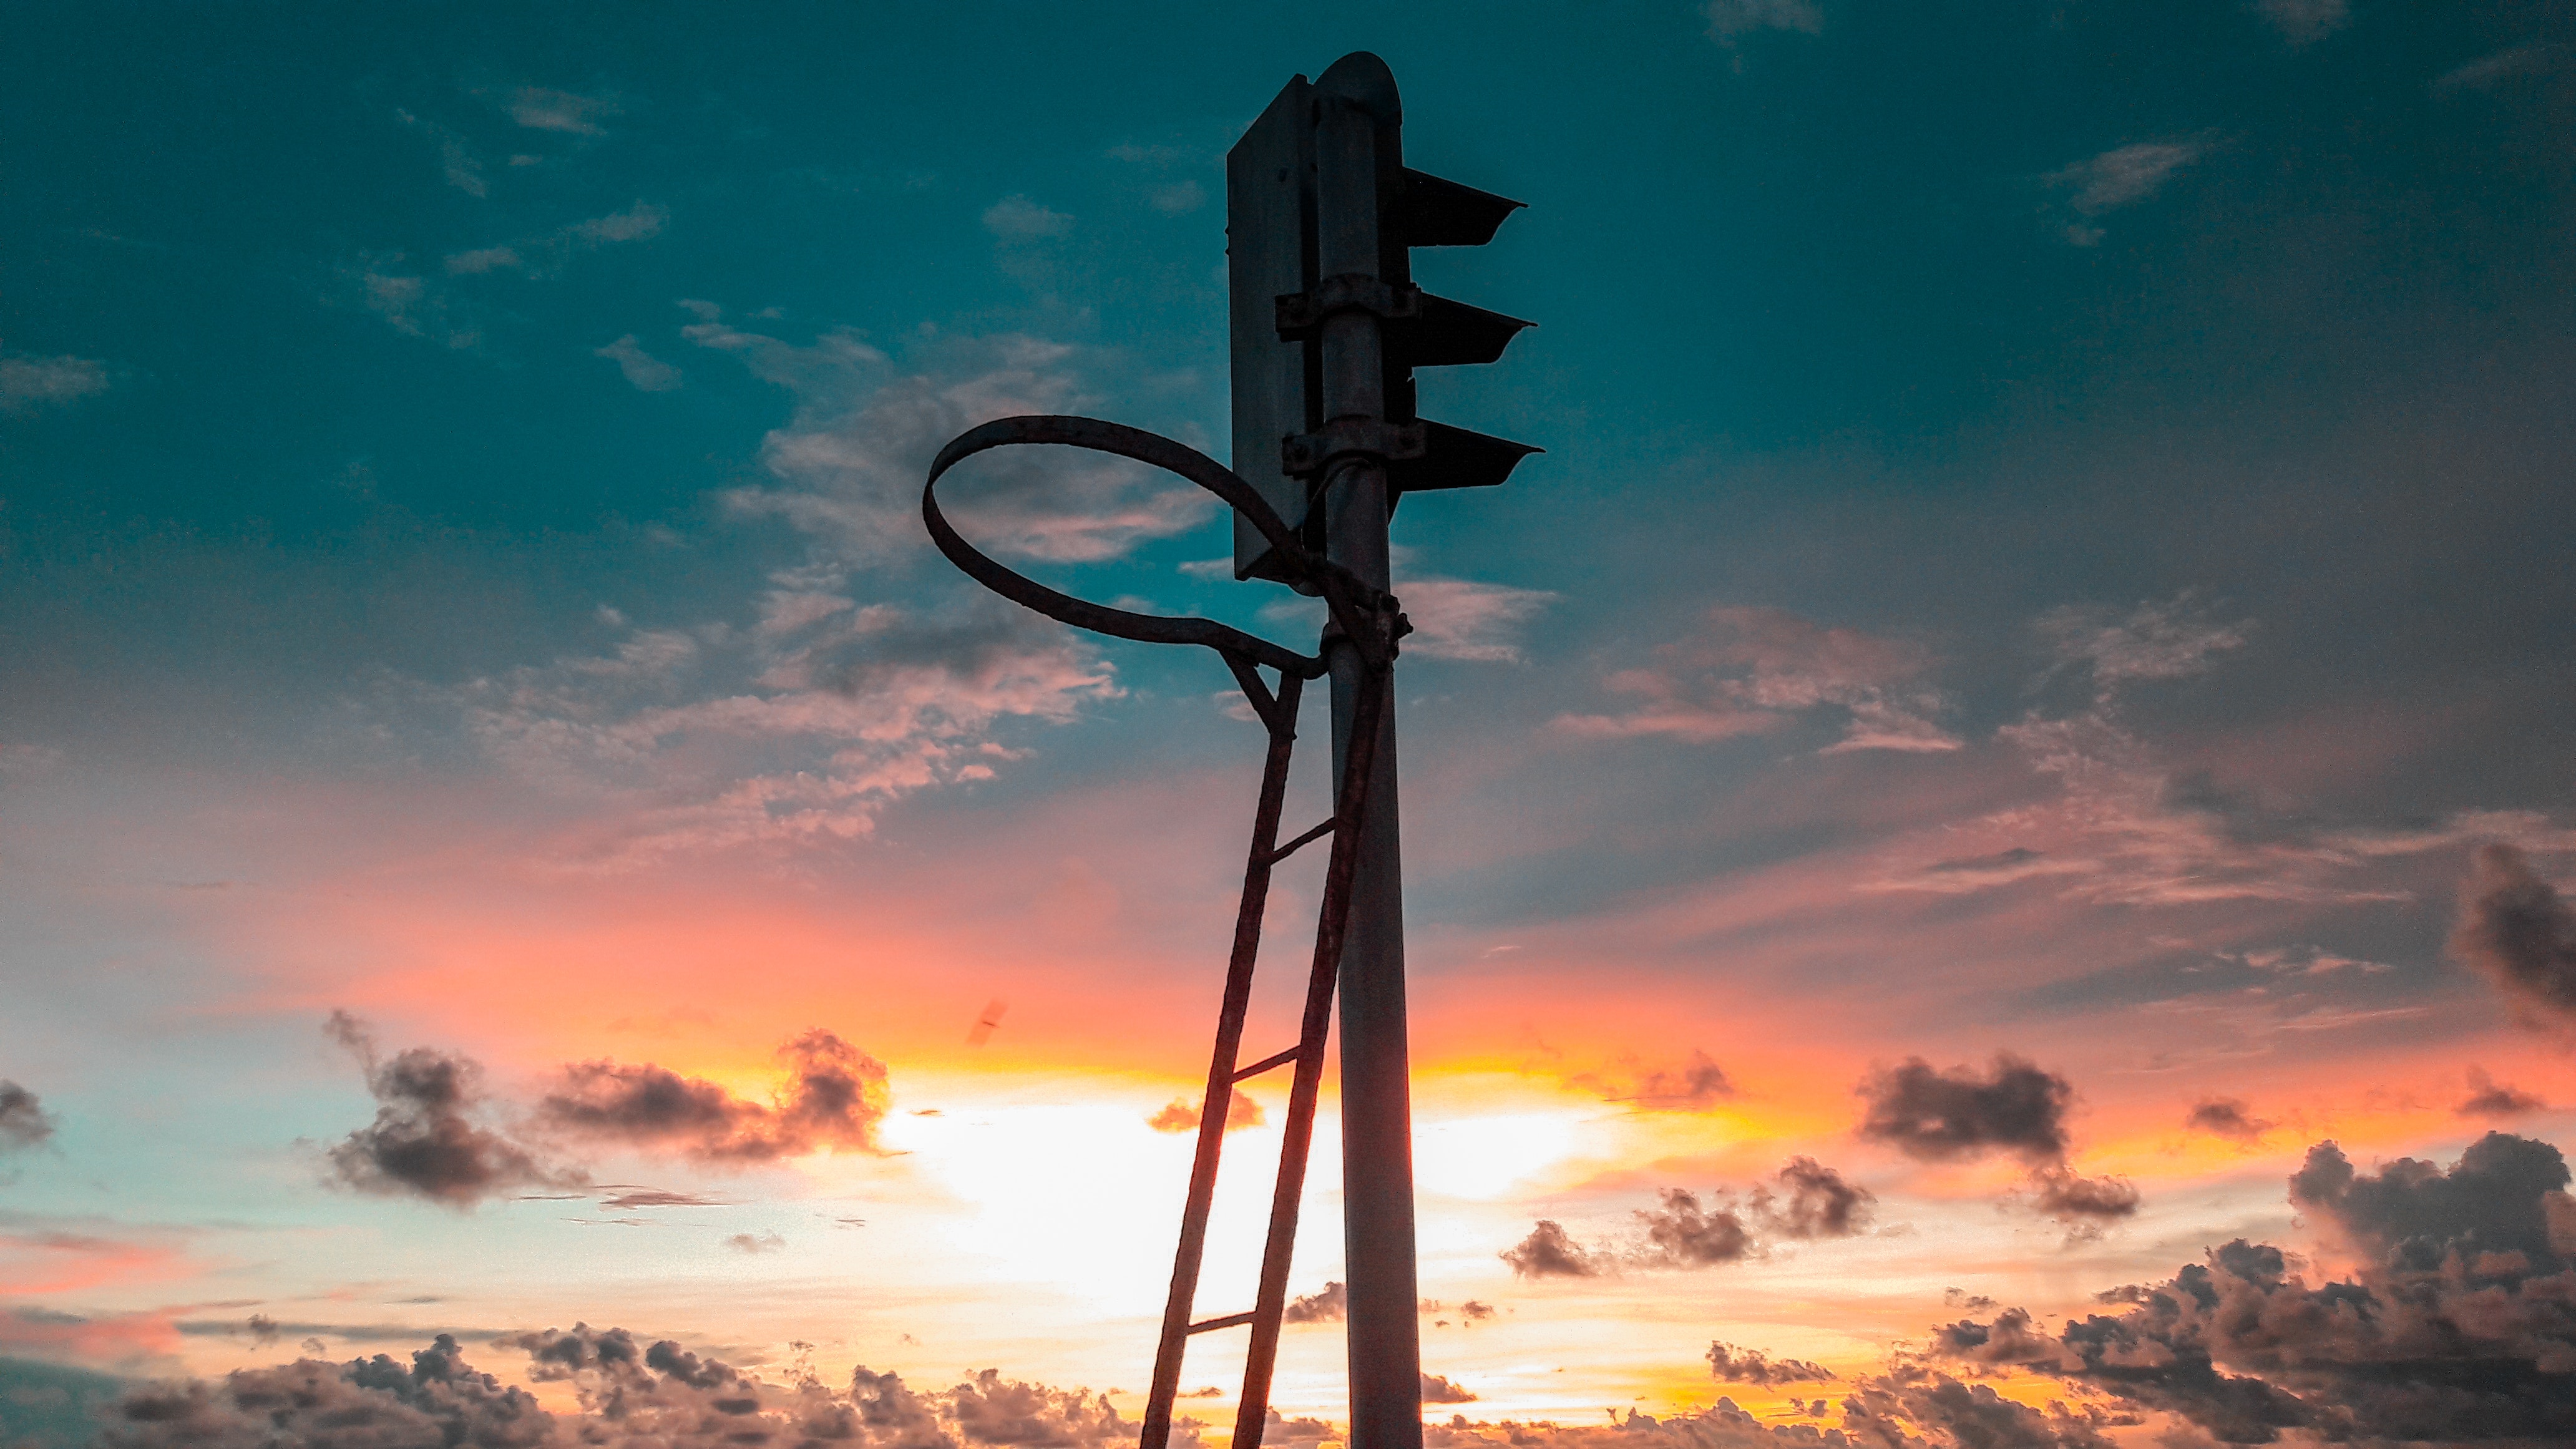
sky, cloud, sunset, electricity, atmosphere, electrical supply, evening, afterglow, landscape, public utility, dusk, meteorological phenomenon, silhouette, street light, overhead power line, wind